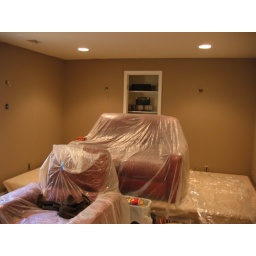
walls painted in home theater